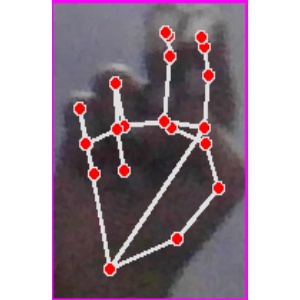
अक्षर: ह